History of Bristol

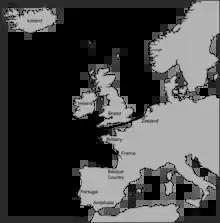
Bristol's overseas trade as recorded in 1492/3 customs accounts.

By the 13th century Bristol had become a busy port. Woollen cloth became its main export during the fourteenth to fifteenth century, while wine from Gascony and Bordeaux, was the principal import. In addition the town conducted an extensive trade with the Anglo-Irish ports of southern Ireland, such as Waterford and Cork, as well as with Portugal. From about 1420–1480 the port also traded with Iceland, from which it imported a type of freeze-dried cod called 'stockfish'.